Synyster Gates

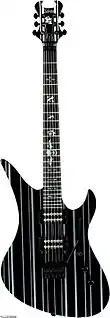
Schecter Synyster custom

Gates uses mainly Schecter Guitars. Schecter Guitar Research has been sponsoring him and he has signature Avenger models. He has also used Gibson Guitars when Avenged Sevenfold recorded "Waking the Fallen" and "City of Evil". He has his own Seymour Duncan pickups, a custom SH-8 Invader, with Black, Gold, White or Chrome caps.